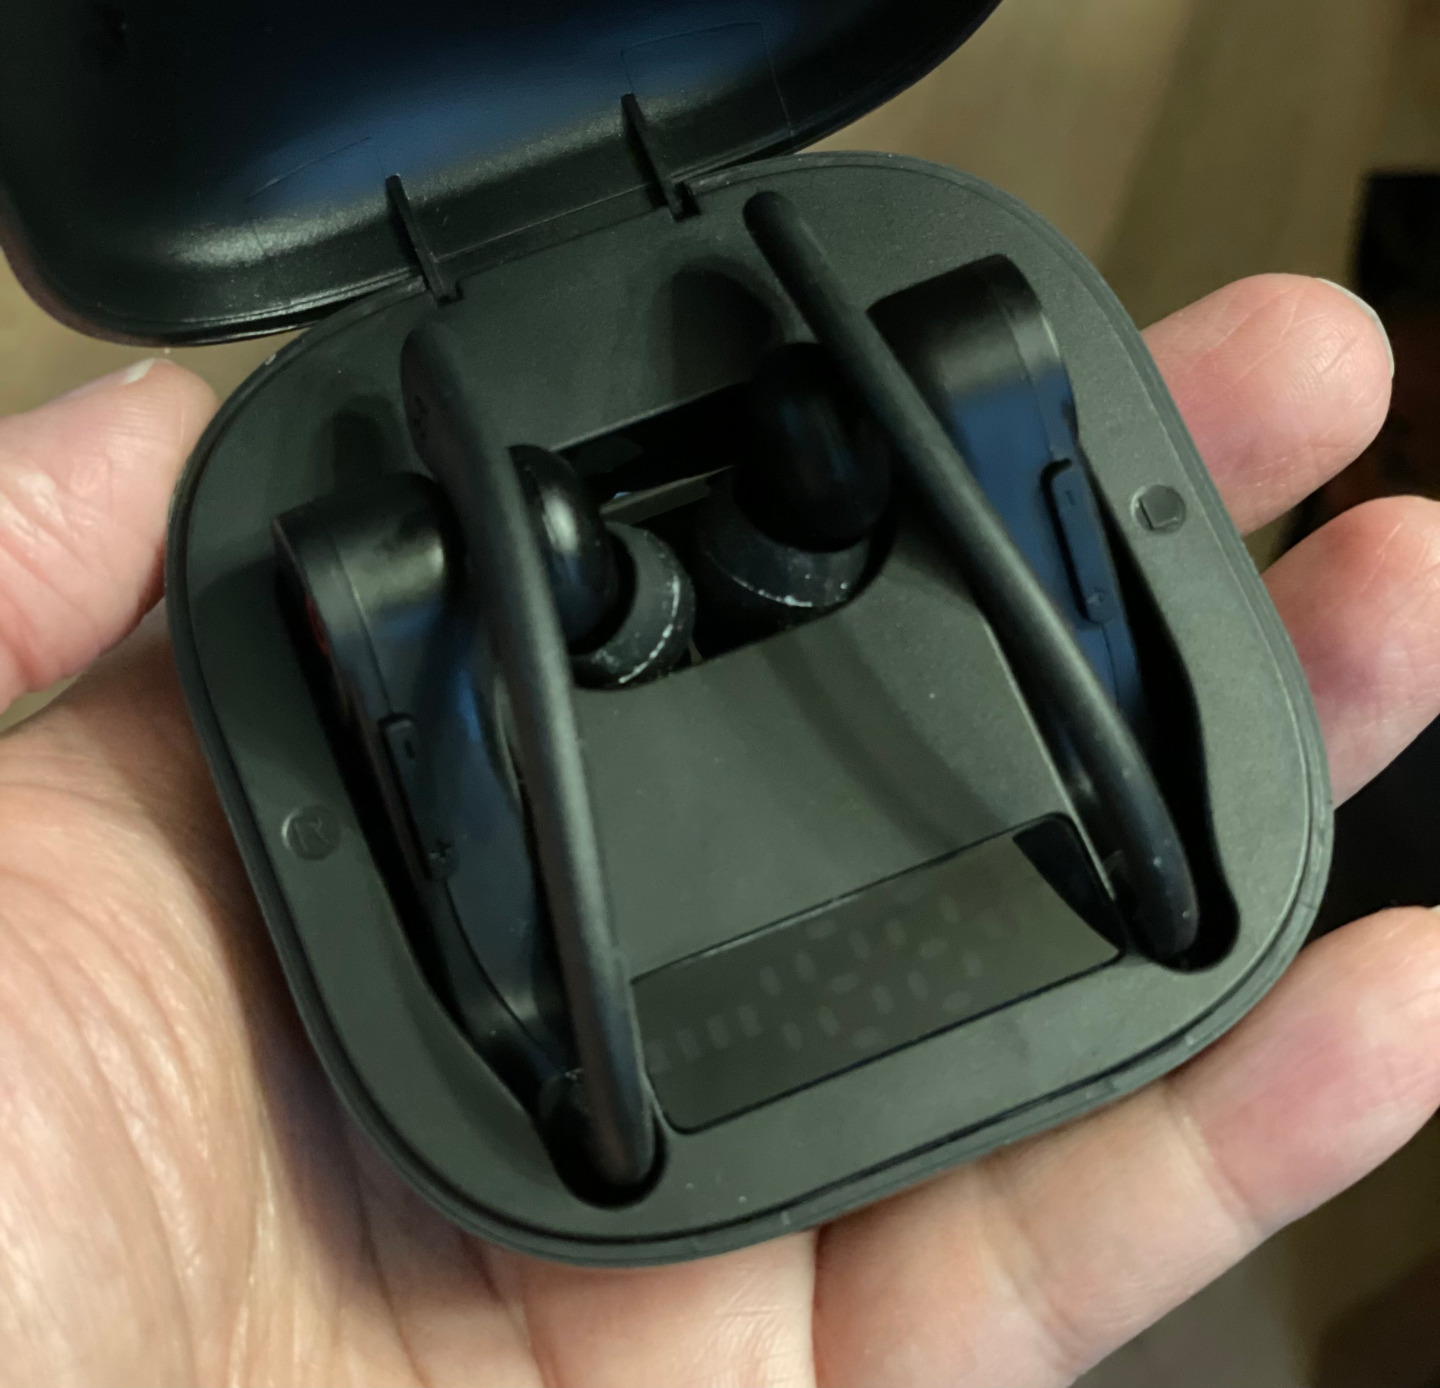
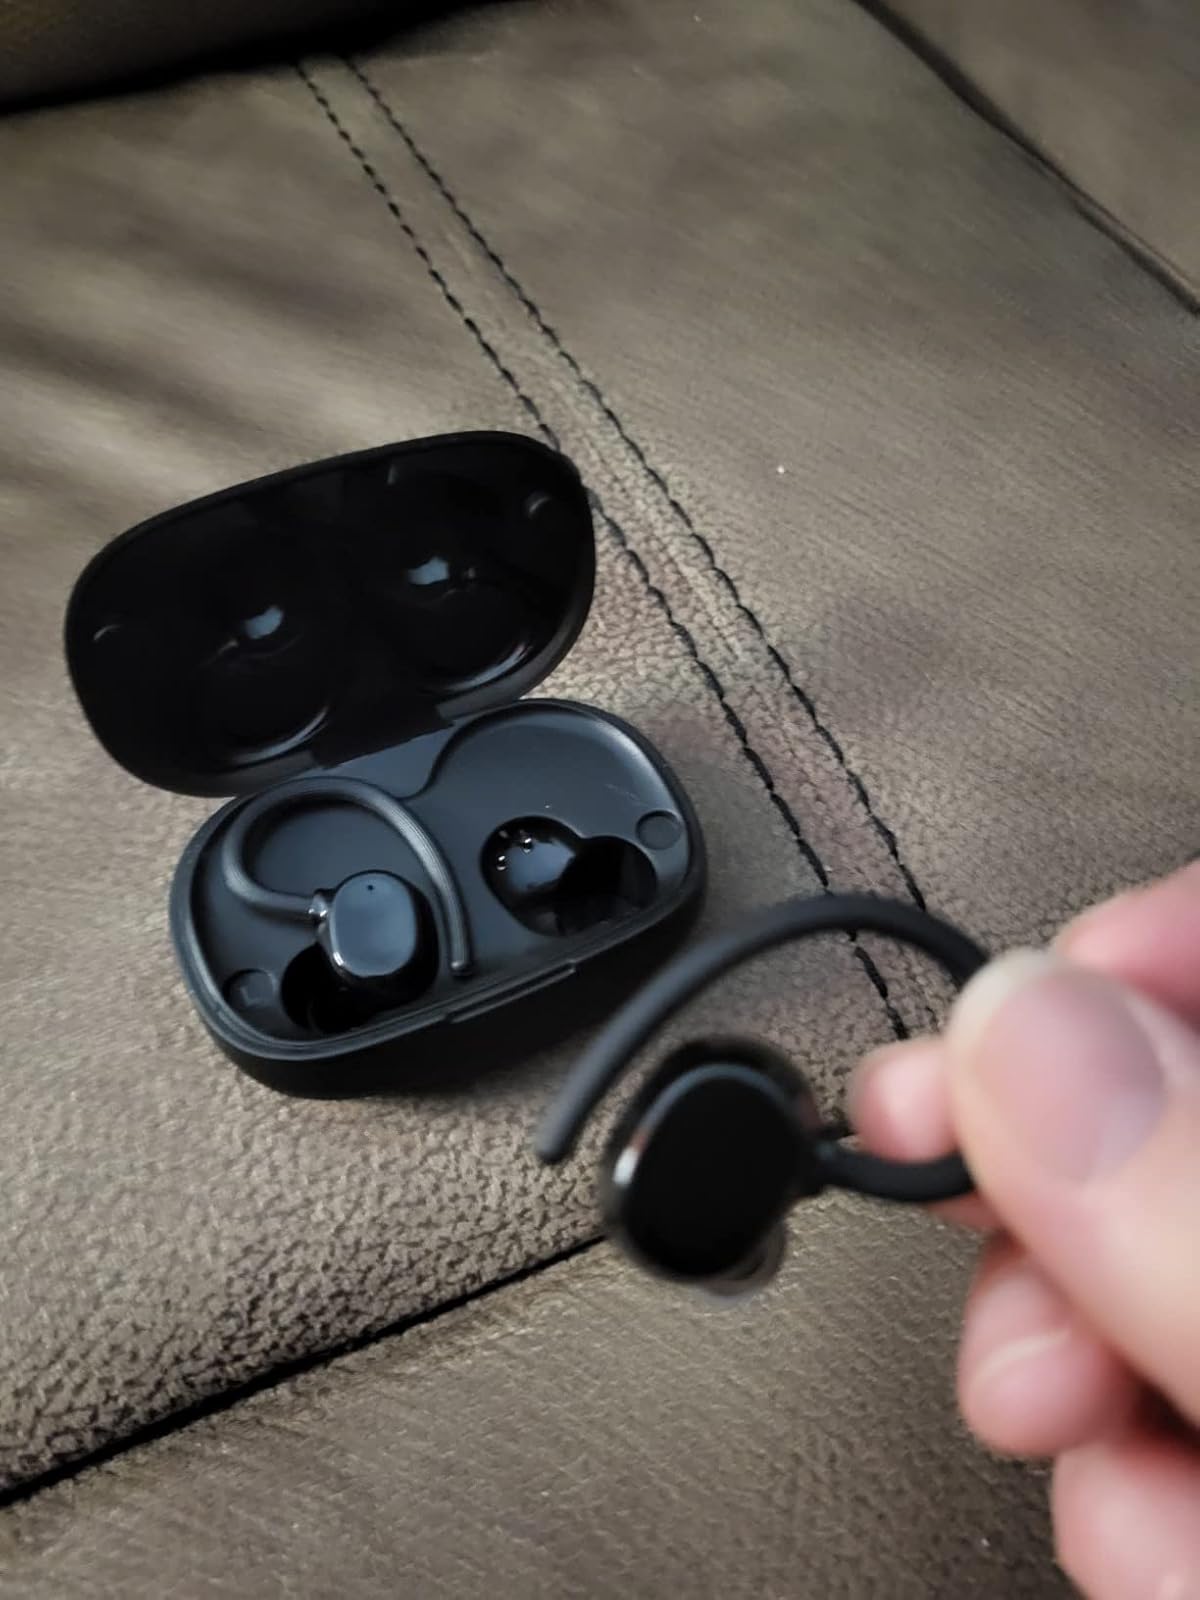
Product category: earbuds
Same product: no